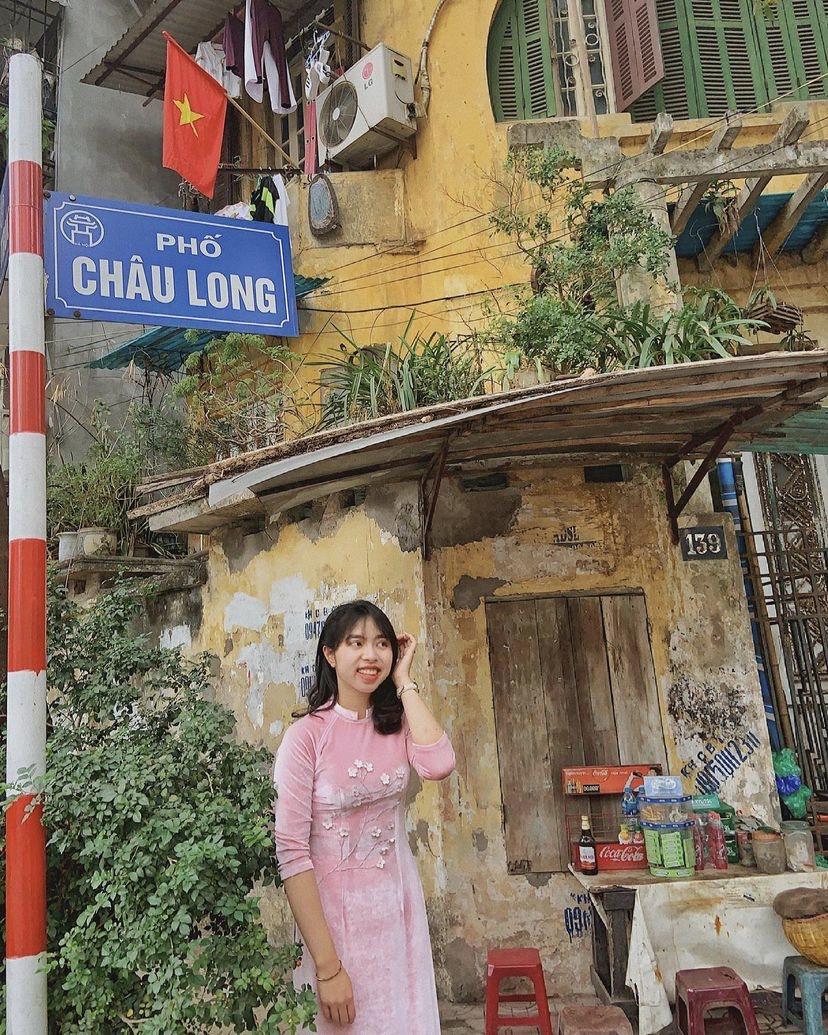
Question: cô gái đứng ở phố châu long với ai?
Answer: cô gái đứng một mình